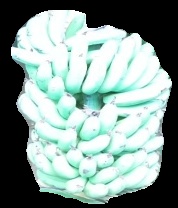
Variety: pachbale
Grade: grade1